Bourne, Massachusetts

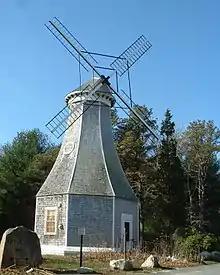
The windmill at the Aptucxet Trading Post

Bourne is represented in the Massachusetts House of Representatives as a part of three separate districts, the Second Plymouth, Fifth Barnstable, and a third district which includes portions of Falmouth and Mashpee. The town is represented in the Massachusetts Senate as a part of the Plymouth and Barnstable district, which includes Falmouth, Kingston, Pembroke, Plymouth, Plympton, Sandwich, and portions of Barnstable. The town is home to the Seventh Barracks of Troop D of the Massachusetts State Police.